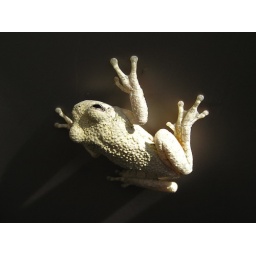
gray tree frog, college station, tx (photo by BAV)